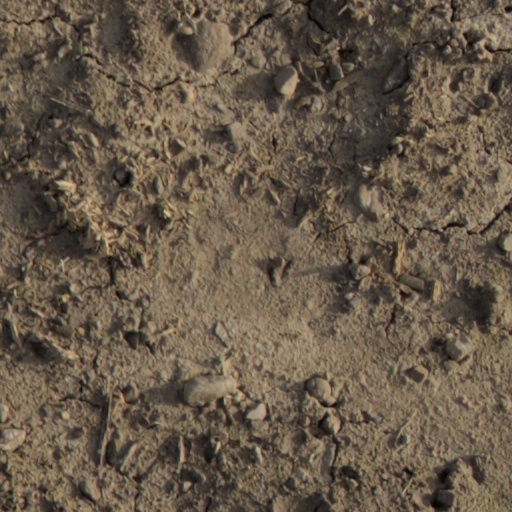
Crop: wheat